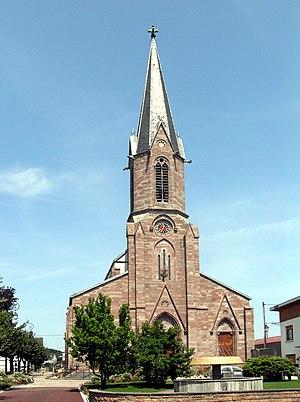
L'église Saint-Léger à Blotzheim